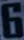
Number: 6